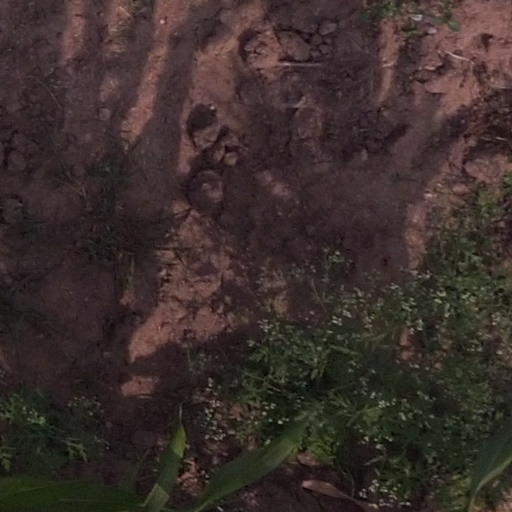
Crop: maize; corn